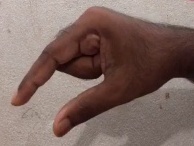
ASL sign: Q